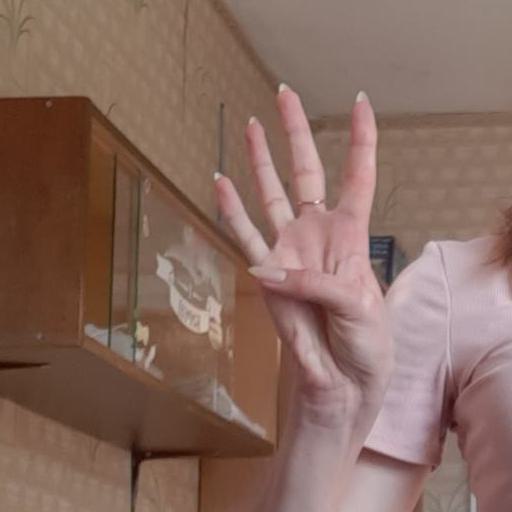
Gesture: four